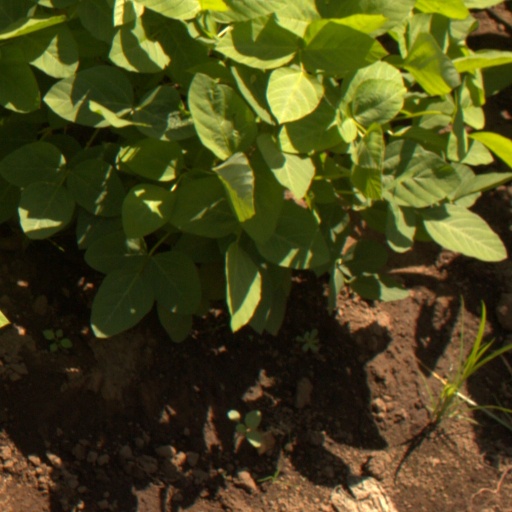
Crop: soybean